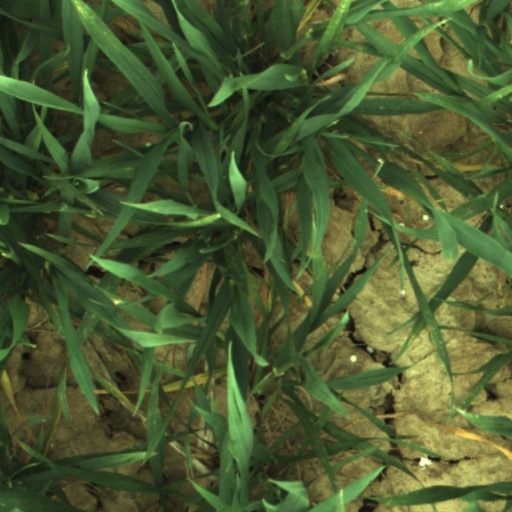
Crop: wheat